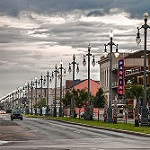
Label: non_damage_buildings_street